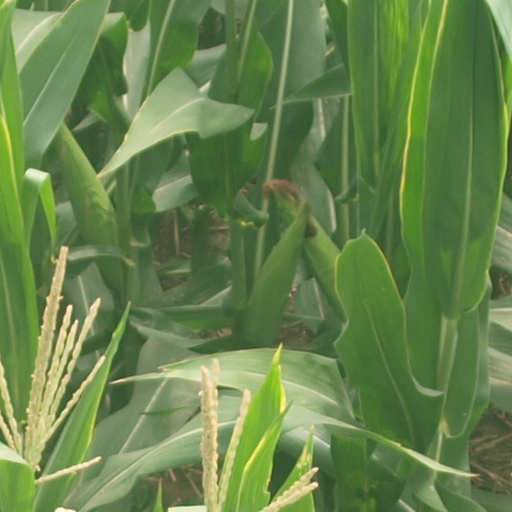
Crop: maize; corn